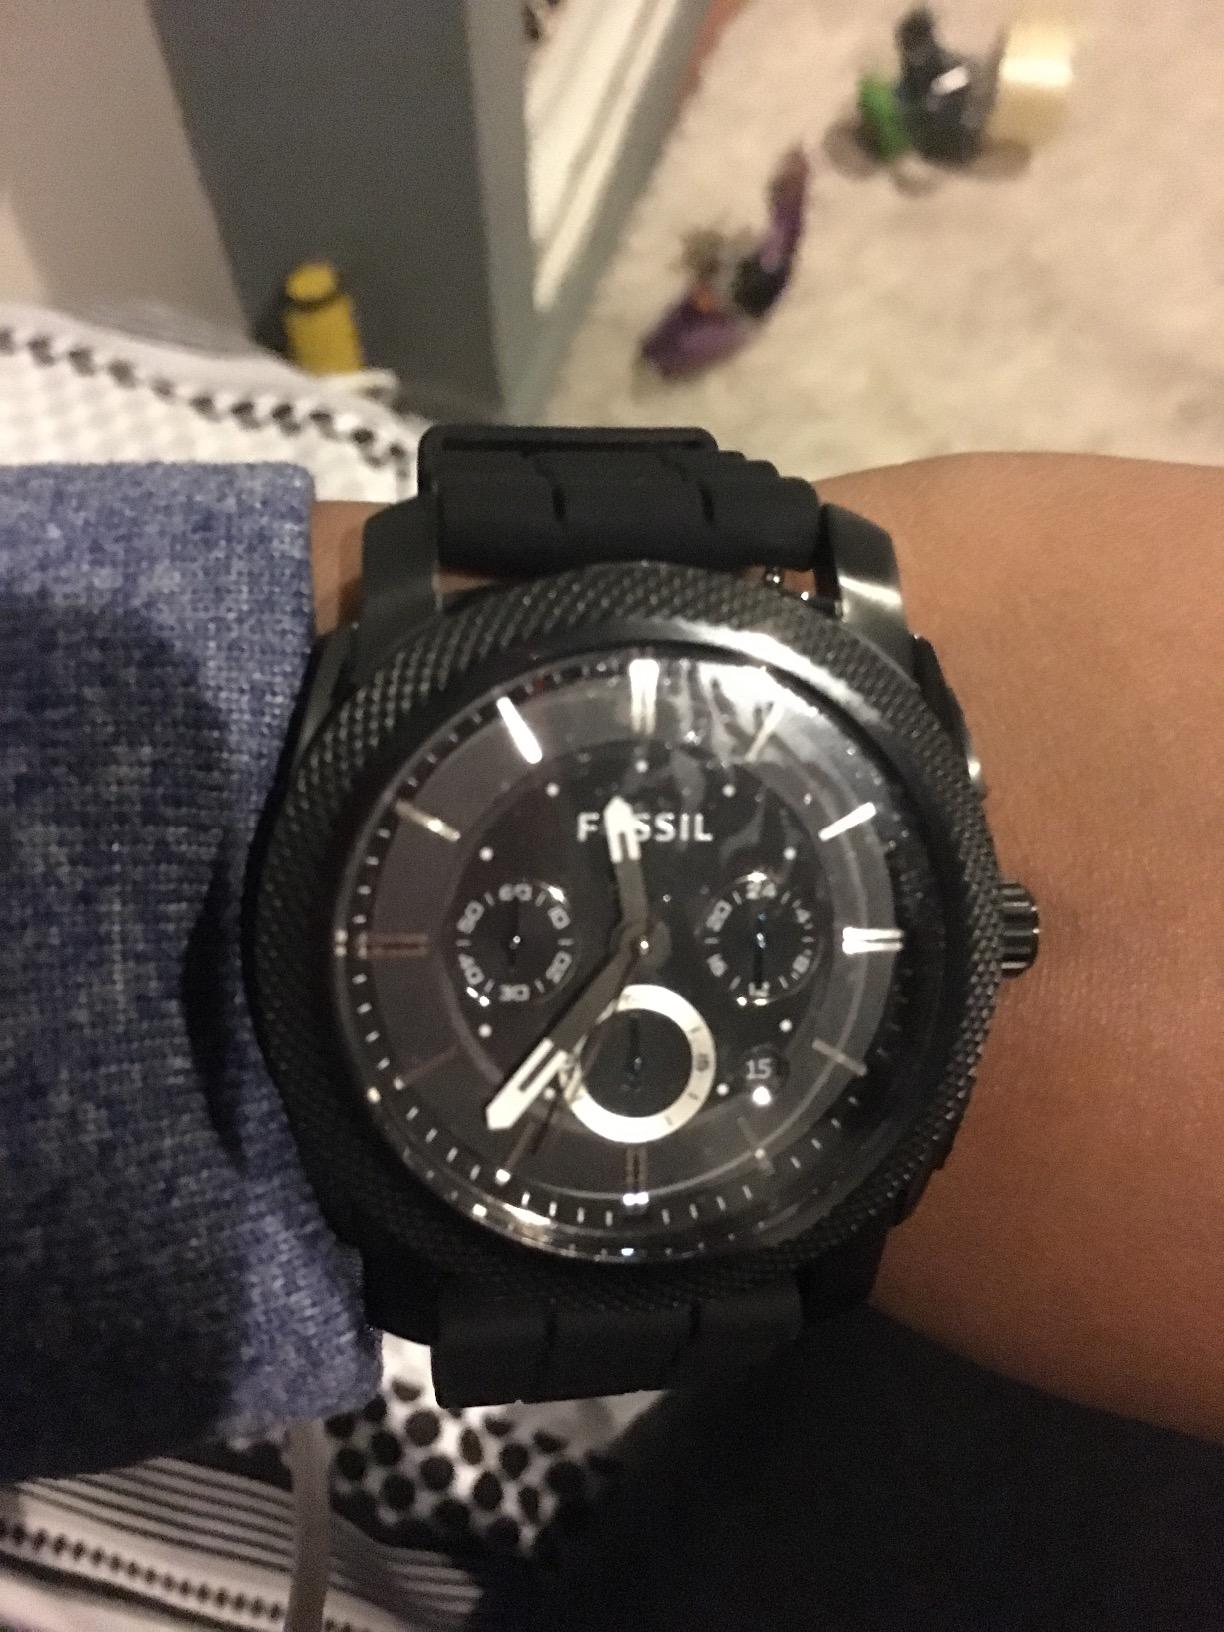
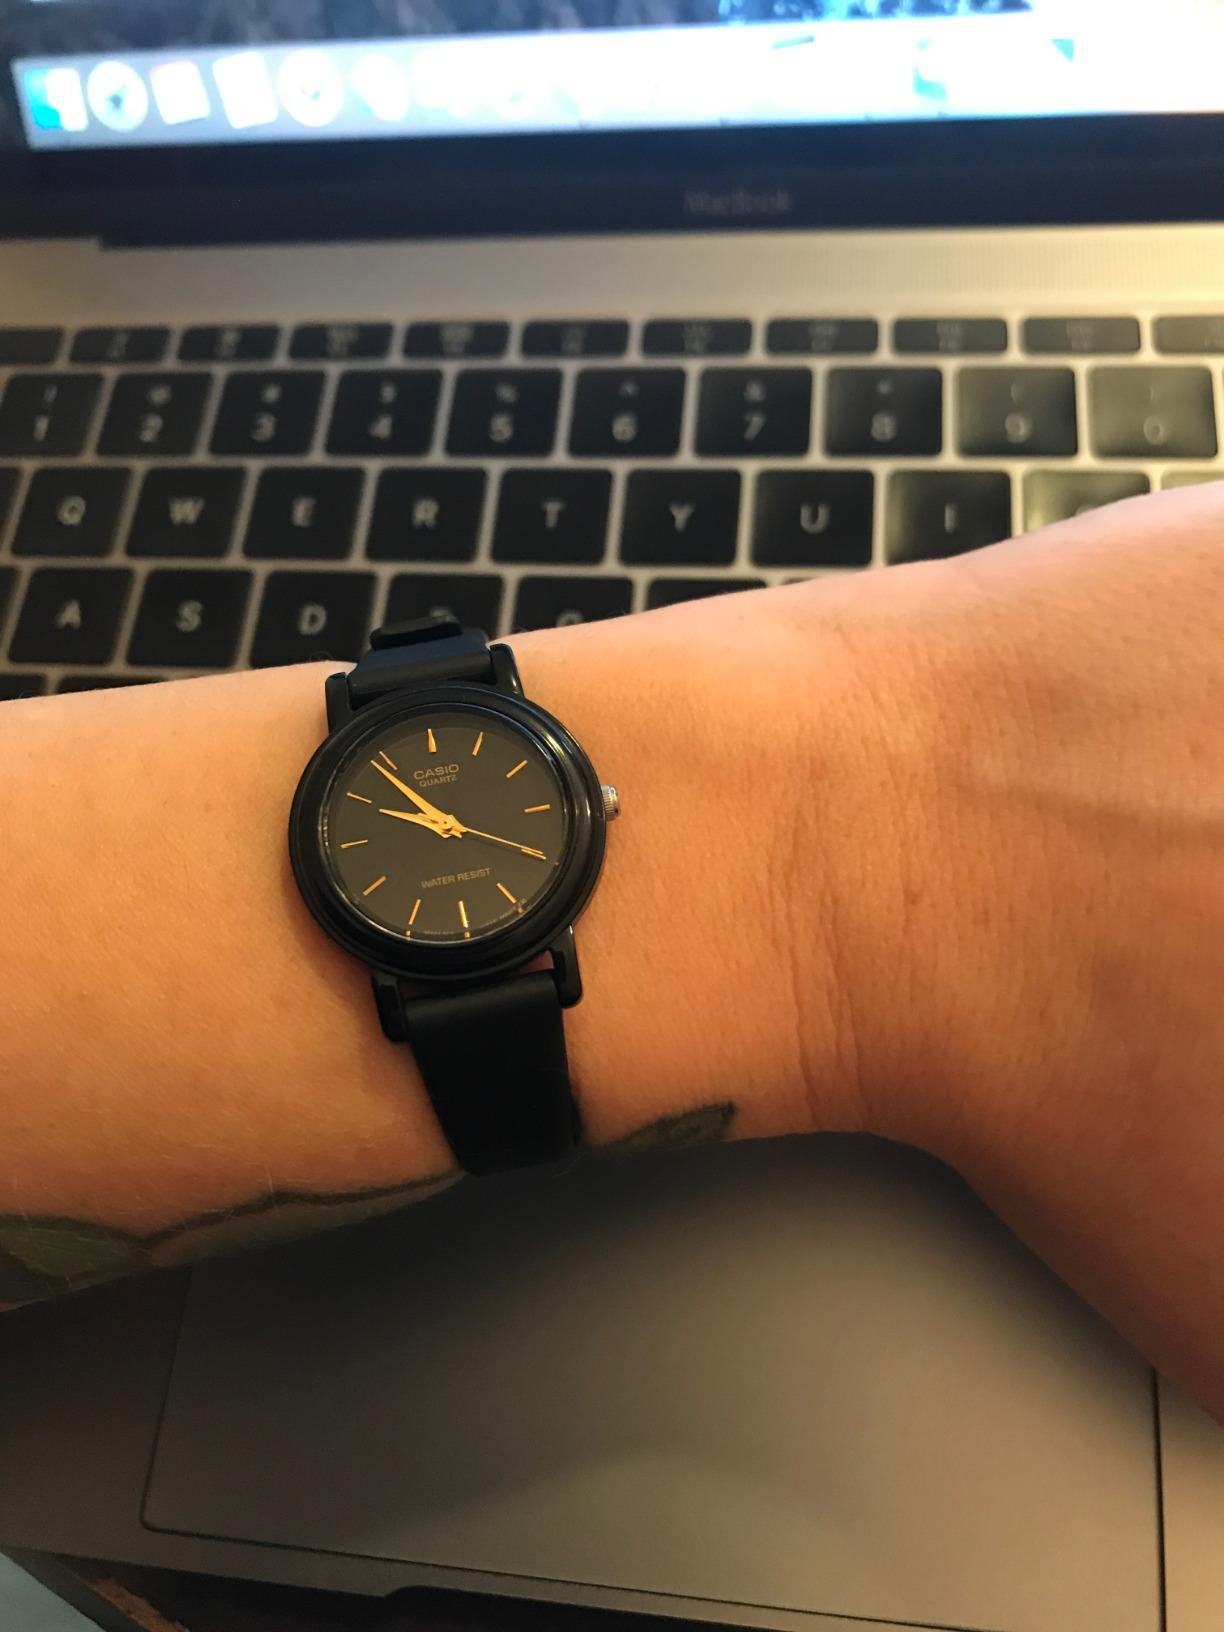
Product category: accessories_watch
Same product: no